Muslim conquests in the Indian subcontinent

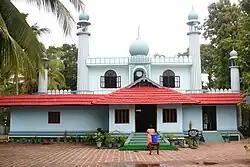
Cheraman Juma Masjid in Kerala

The single most important power to emerge in the Mughal dynasty was the Maratha Confederacy (1674–1818). The Marathas are responsible, to a large extent for ending Mughal rule in India. The Maratha Empire ruled large parts of India following the decline of the Mughals. The long and futile war bankrupted one of the most powerful empires in the world. Mountstuart Elphinstone termed this a demoralizing period for the Muslims as many of them lost the will to fight against the Maratha Empire. The Maratha empire at its peak stretched from Trichinopoly (present day Tiruchirappalli in Tamil Nadu) in the south to the Afghan border in the north. In early 1771, Mahadji, a notable Maratha general, recaptured Delhi and installed Shah Alam II as the puppet ruler on the Mughal throne. In north India, the Marathas thus regained the territory and the prestige lost as result of the defeat at Panipath in 1761.